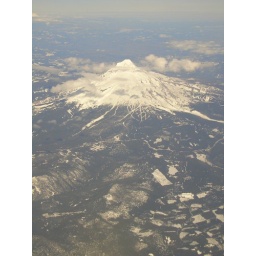
mount hood (with Helena and St. Helens in the back ground) --- and all the beautiful clear cuts around it